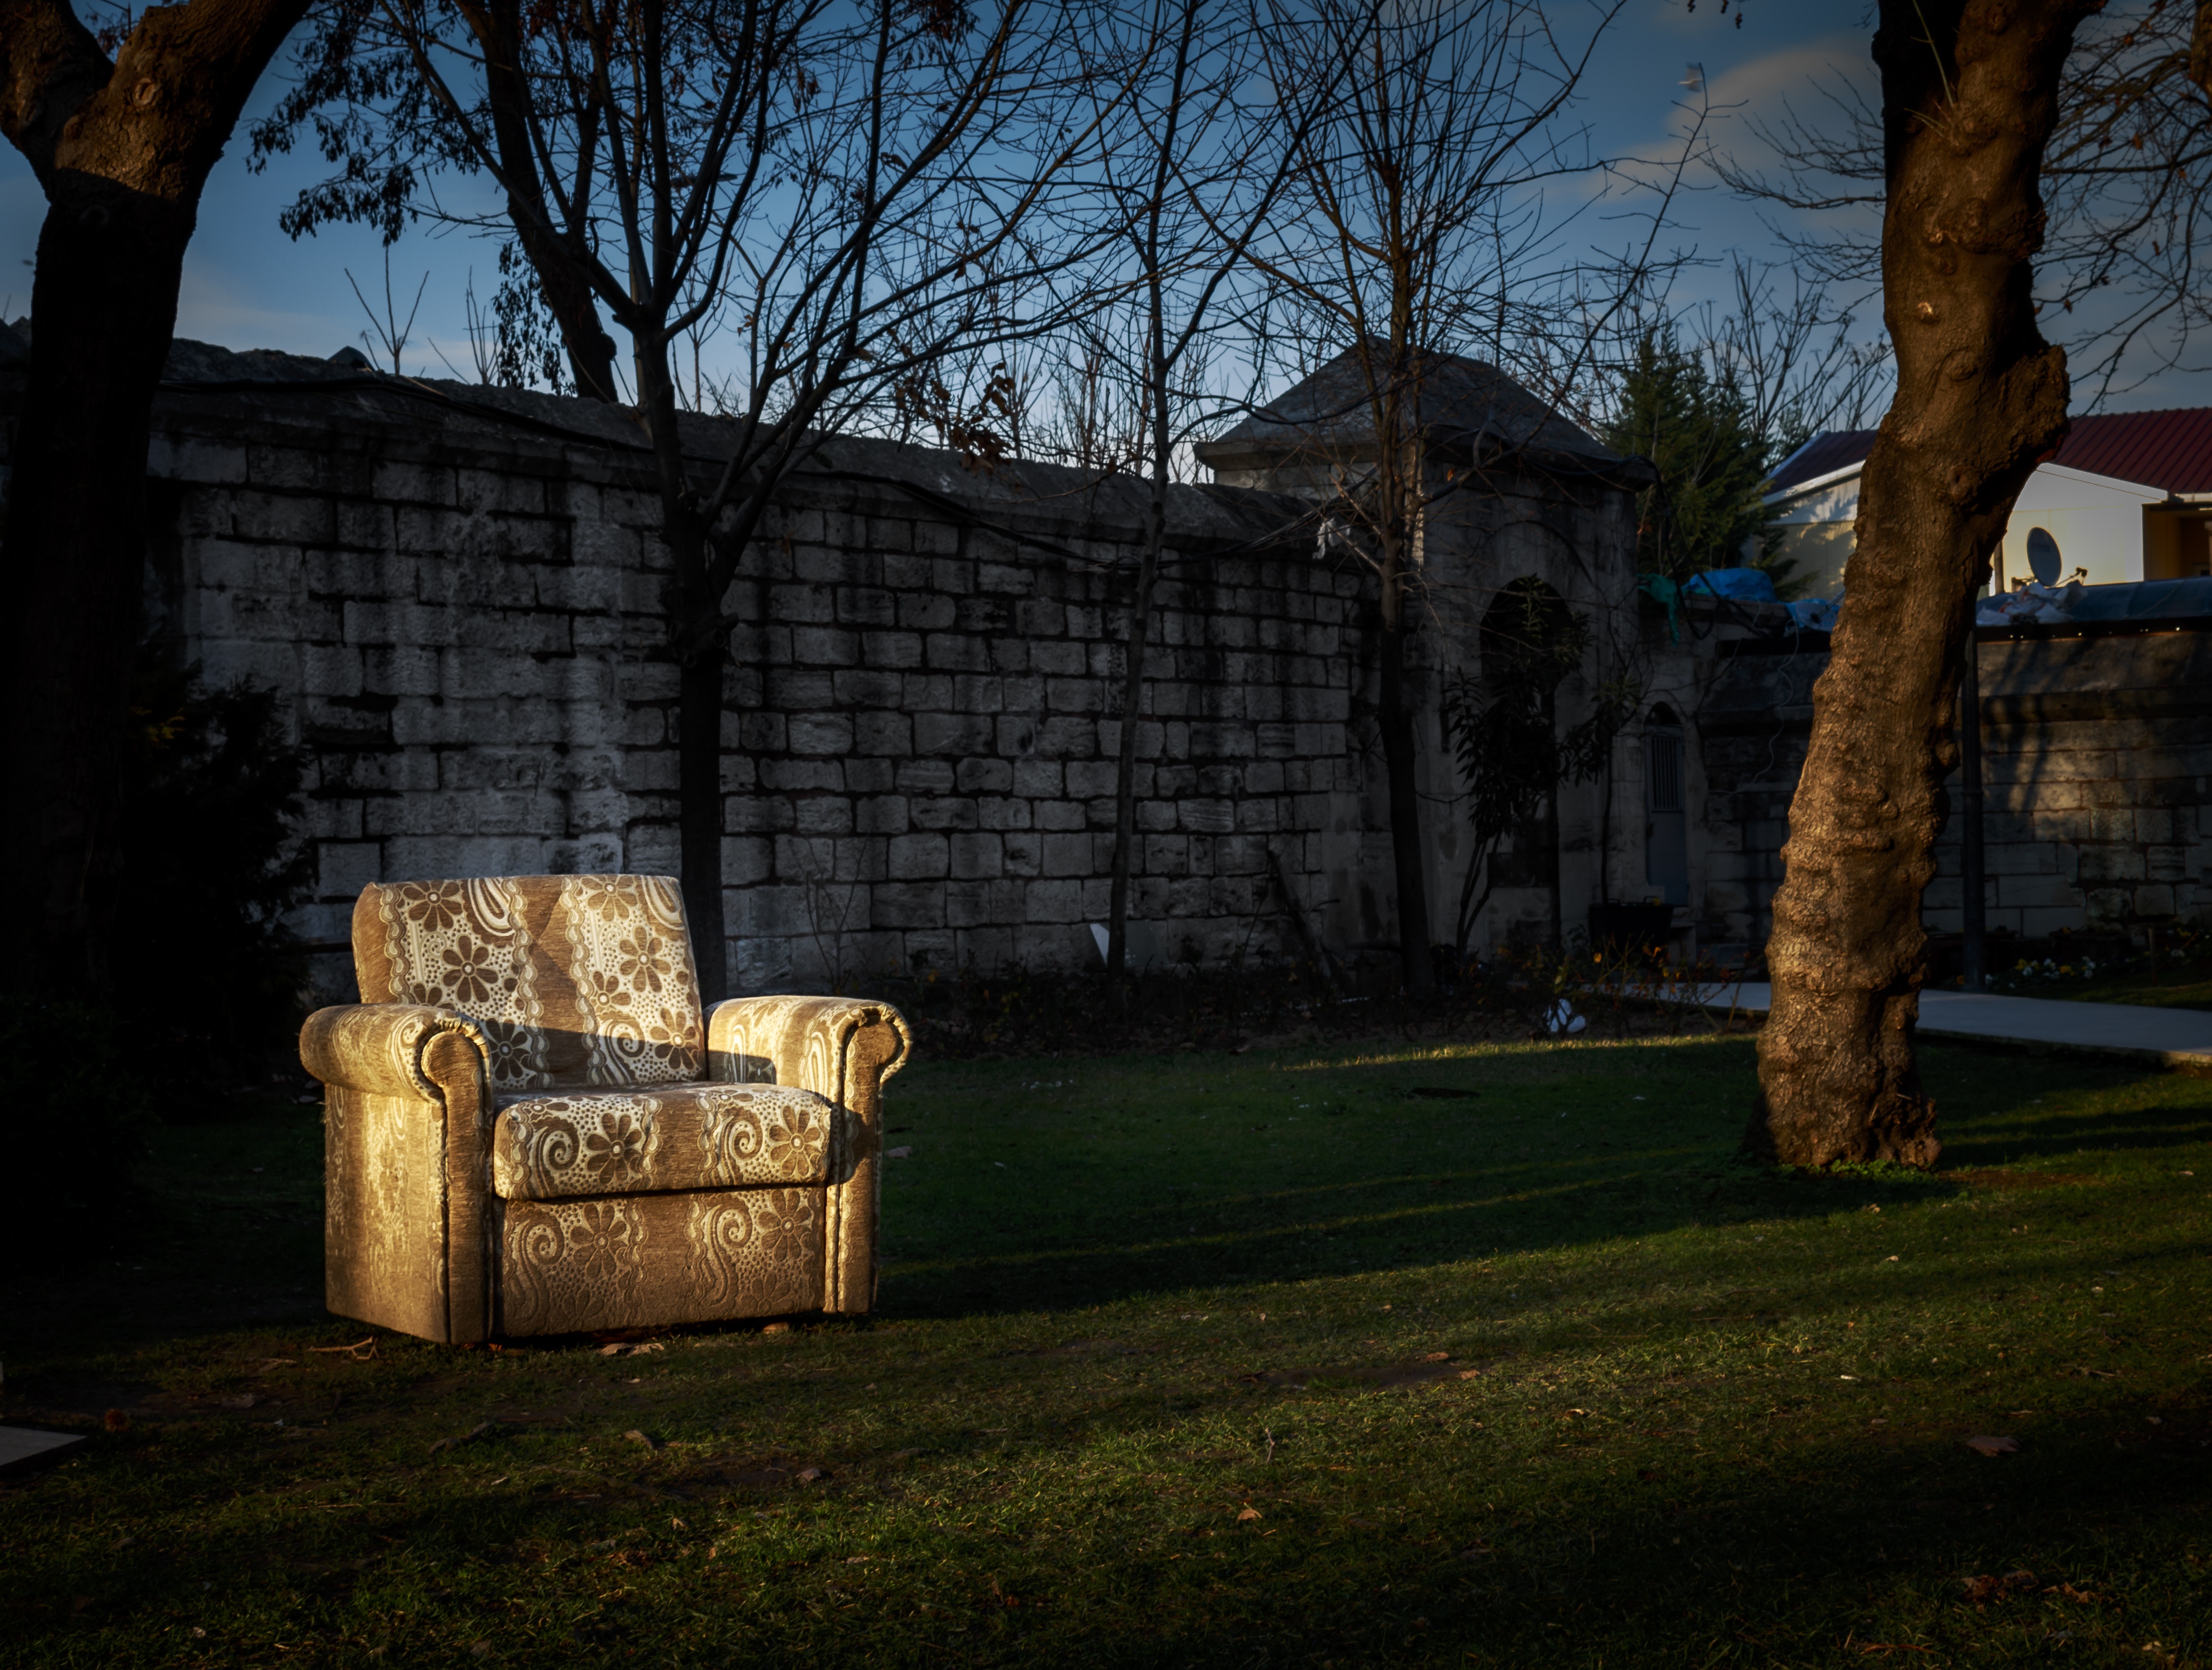
tree, nature, grass, wood, sunset, night, house, sunlight, flower, home, wall, spring, green, relax, color, autumn, park, peace, backyard, rest, garden, istanbul, comfort, estate, cool photo, screenshot, comfortable, day light, urban area